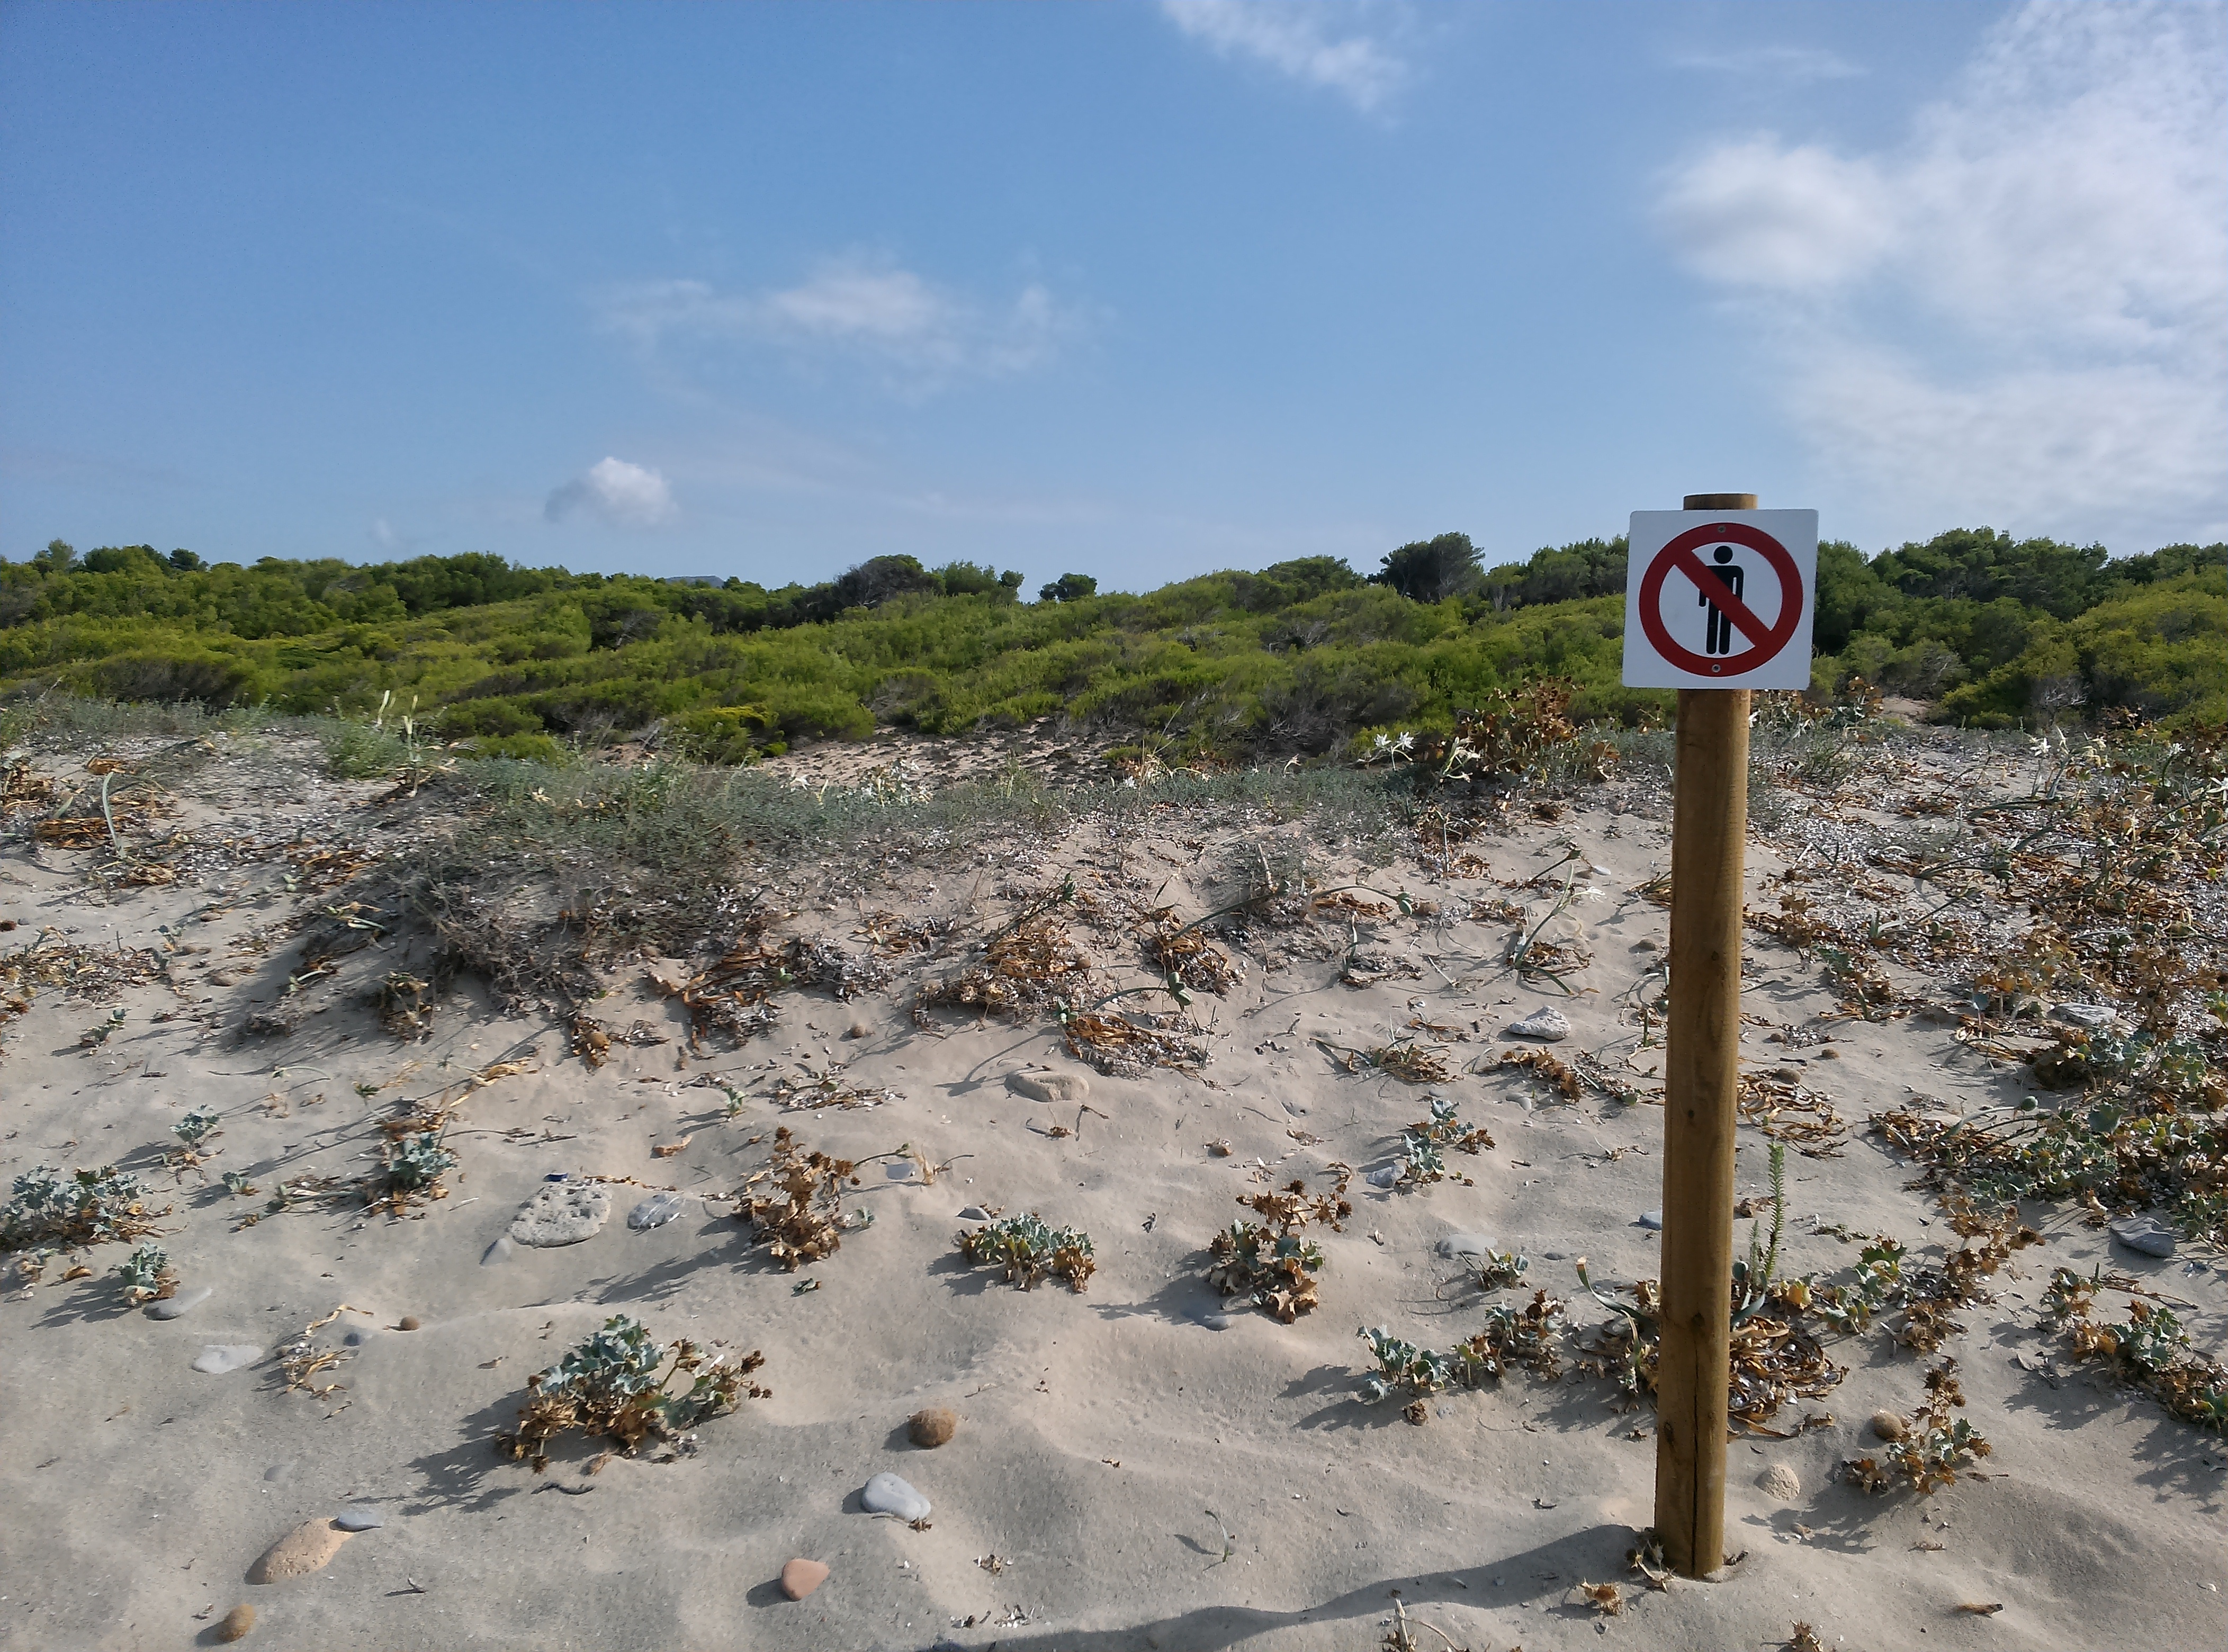
beach, landscape, sea, coast, sand, trail, soil, material, geology, natural environment